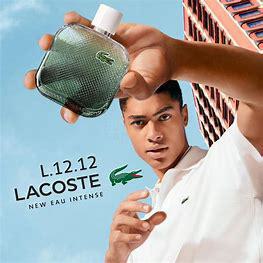
Brand: Lacoste
Model: 100